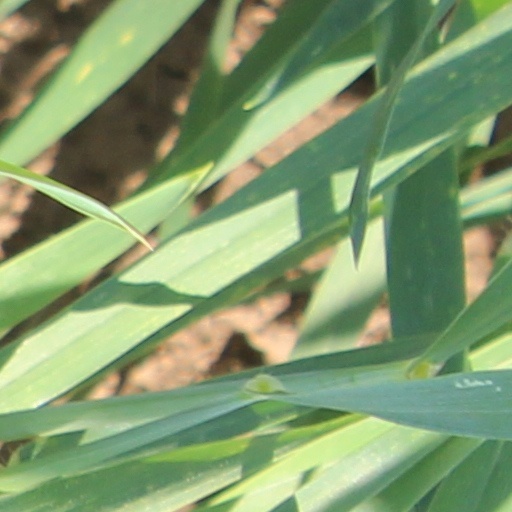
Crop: wheat